Crossroads (1938 film)

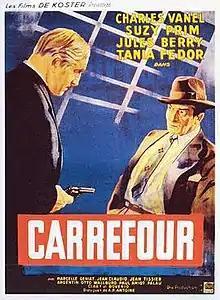

Crossroads (French: Carrefour) is a 1938 French mystery drama film directed by Curtis Bernhardt and starring Charles Vanel, Jules Berry and Suzy Prim. It inspired two English-language remakes, the 1940 British film "Dead Man's Shoes" and Hollywood's "Crossroads" in 1942. It was shot at the Billancourt Studios in Paris and on location in the city. The film's sets were designed by the art director Jean d'Eaubonne and Raymond Gabutti.